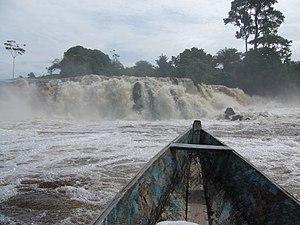
Cameroun - Kribi - Pirogue aux chutes de la Lobé
Kribi est une communauté urbaine du Cameroun située dans le département de l'Océan et la région du Sud. C'est une importante station balnéaire connue pour ses plages de sable blanc et son port.
Le Cameroun, en forme longue la république du Cameroun, est un pays d'Afrique centrale, situé entre le Nigéria au nord-nord-ouest, le Tchad au nord-nord-est, la République centrafricaine à l'est, la république du Congo au sud-est, le Gabon au sud, la Guinée équatoriale au sud-ouest et le golfe de Guinée au sud-ouest. Les langues officielles sont le français et l'anglais pour un pays qui compte une multitude de langues locales.